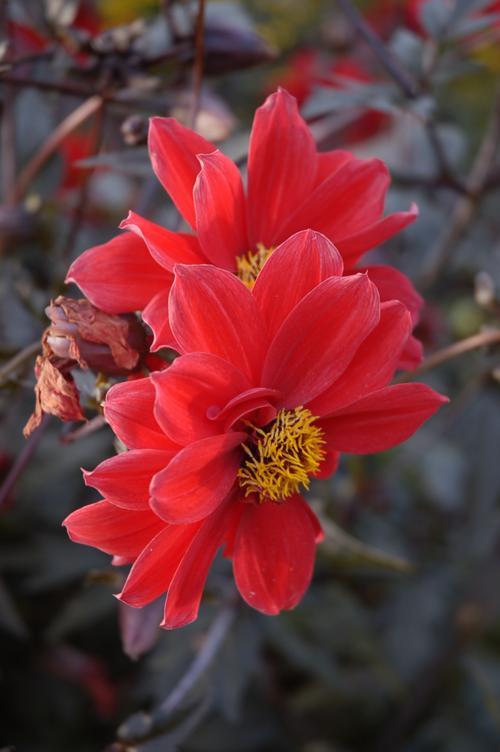
Label: bishop of llandaff